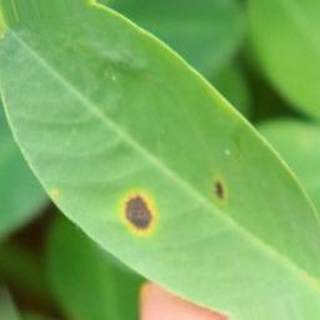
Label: groundnut_early_leaf_spot